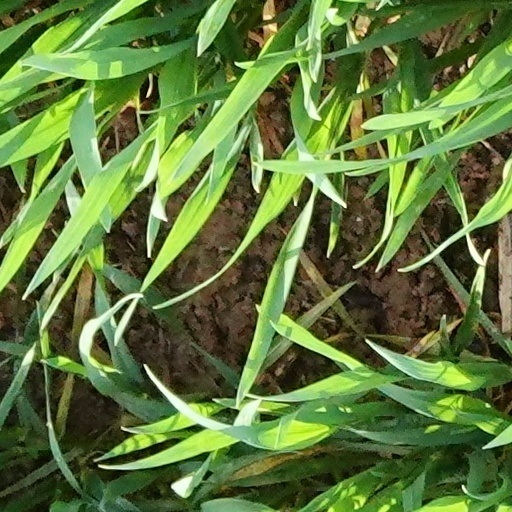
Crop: wheat